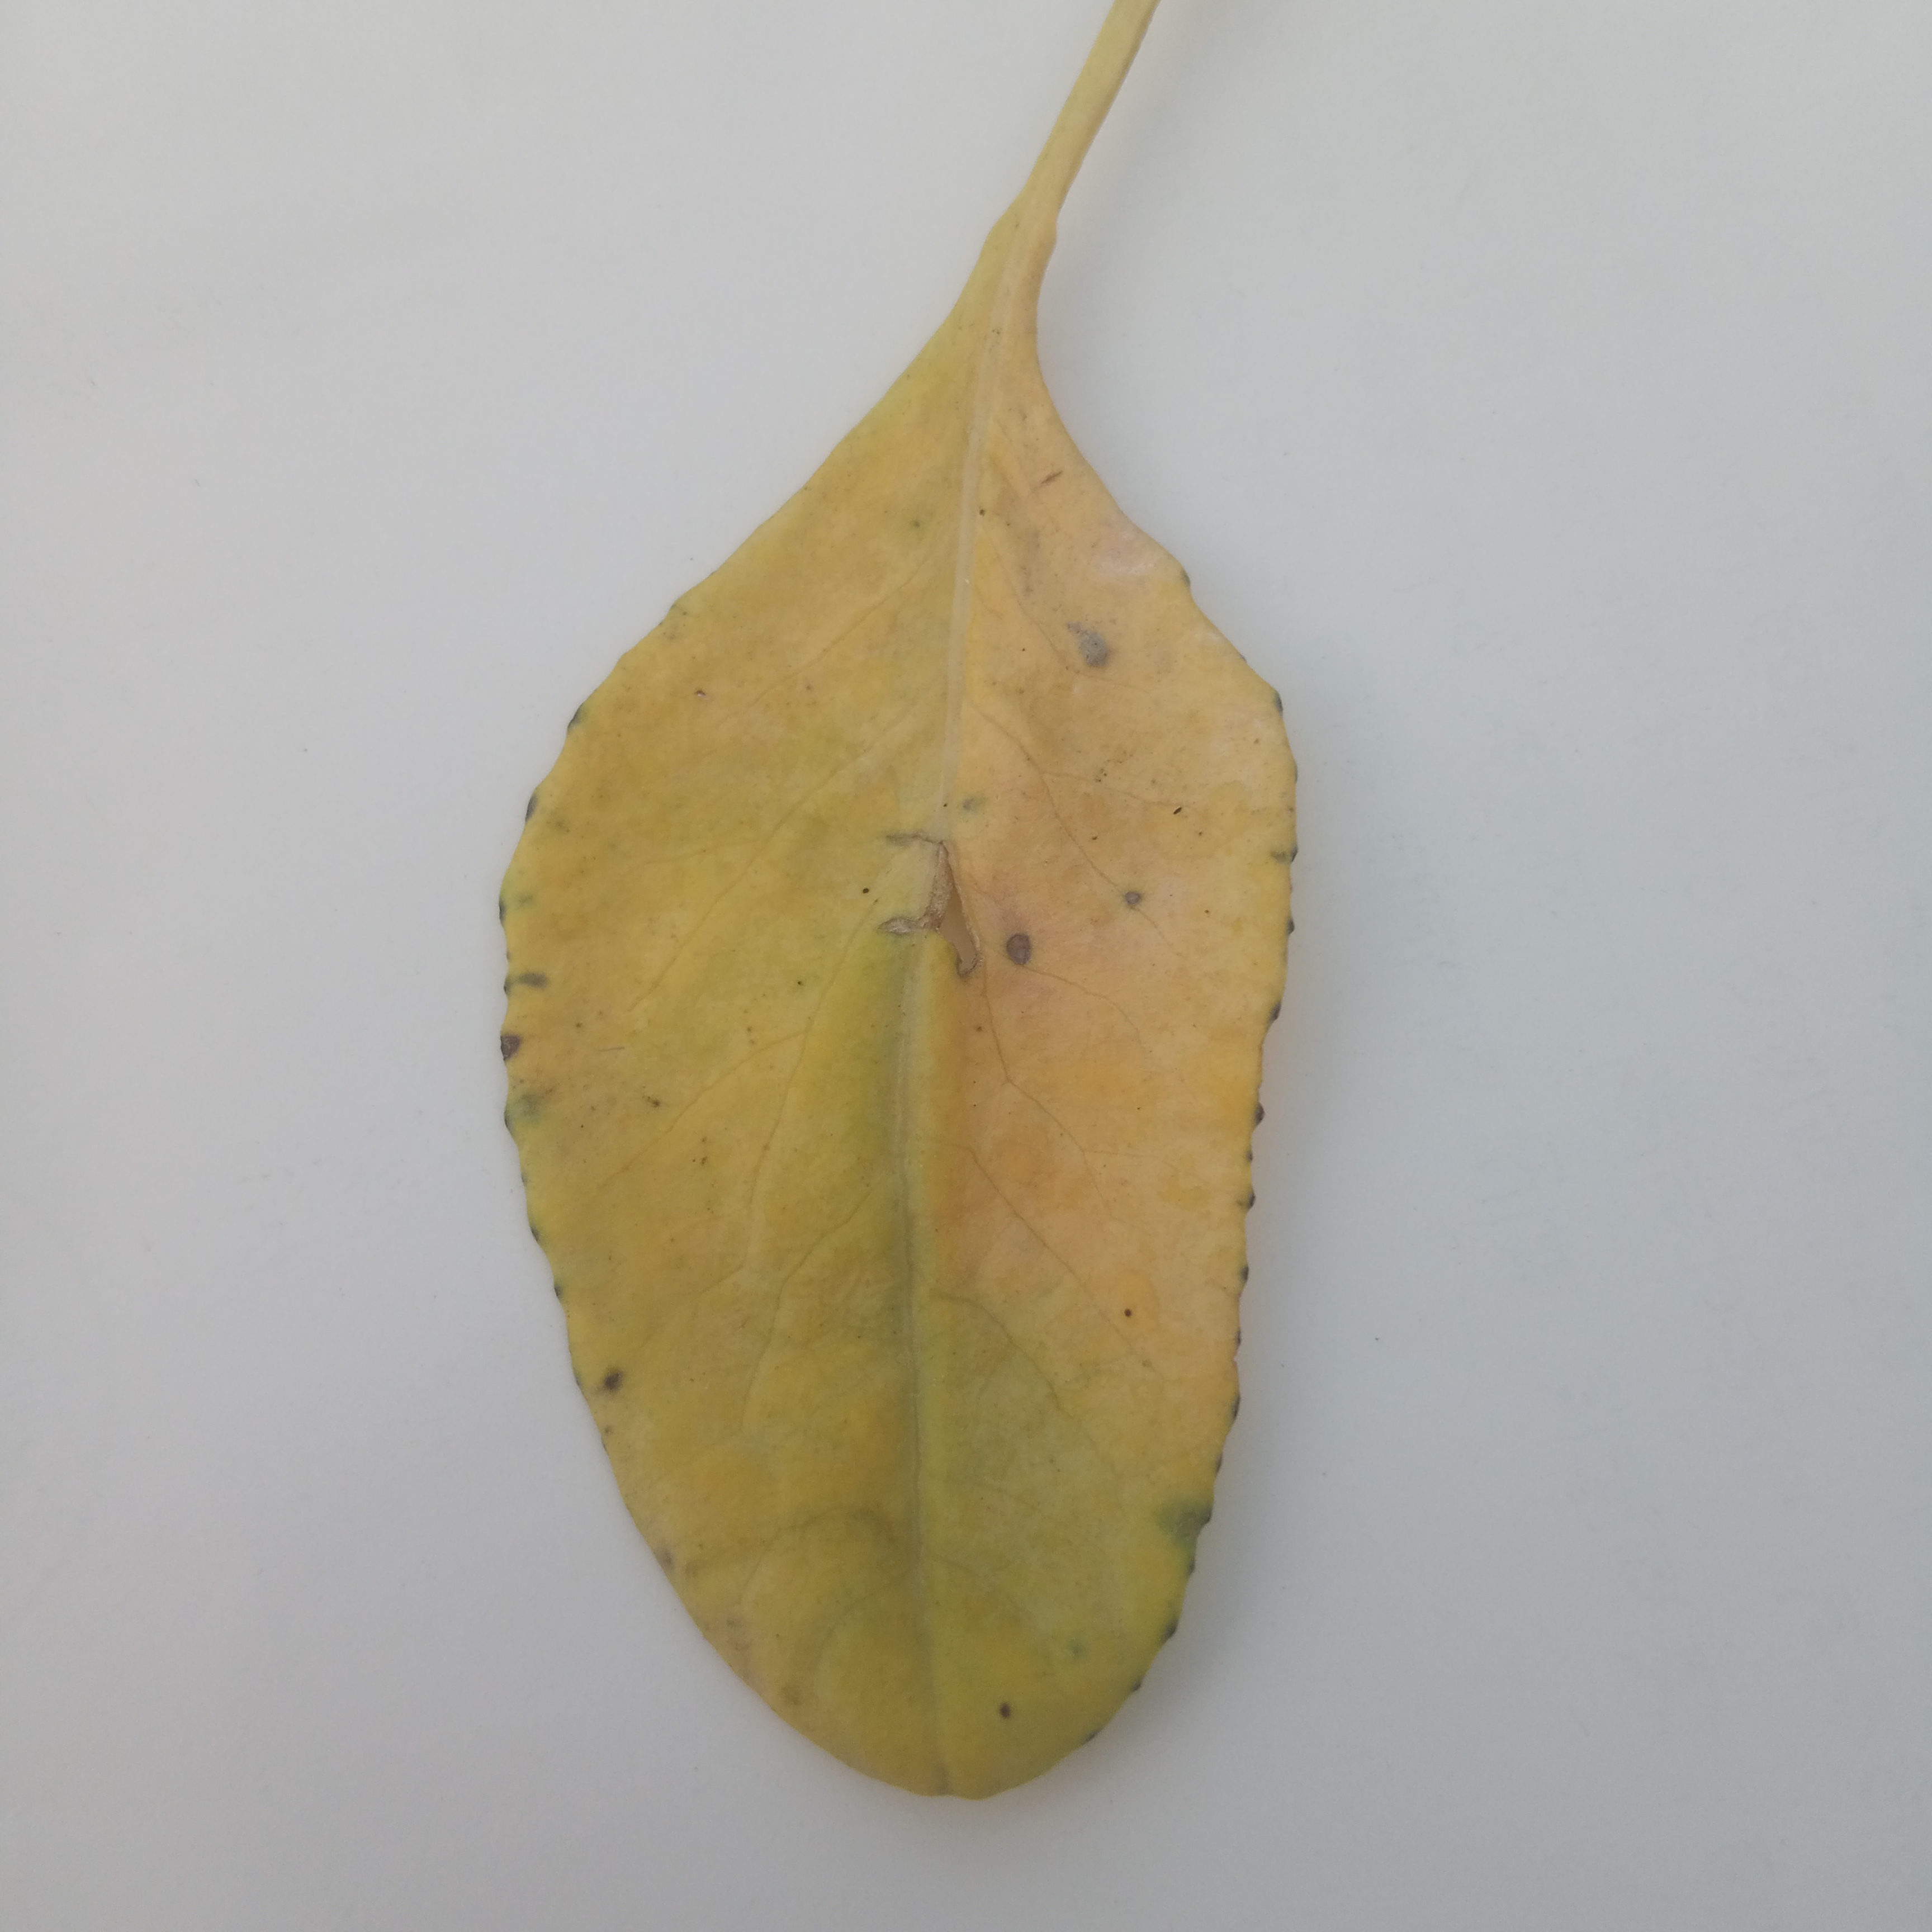
Label: Black Rot